Table Grove Community Church

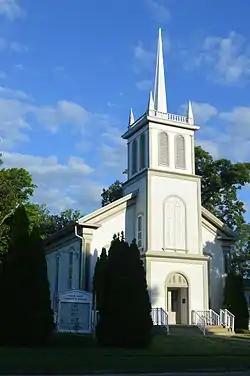
Front of the church

Table Grove Community Church is a historic church located at the intersection of N. Broadway and W. Liberty Streets in Table Grove, Illinois. The clapboard church features a bell tower with pinnacles on its corners and a spire at its center. The building incorporates elements of multiple architectural styles. The broken pediments at either end of the church, the pilasters at the corners of the building, and the entablatures on the sides come from the Greek Revival style, while the arched windows and cornices and the louvered windows on the bell tower suggest the Italianate style.